History of US science fiction and fantasy magazines to 1950

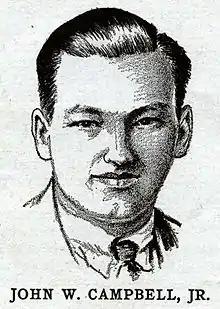
Sketch of John W. Campbell

When Campbell took over as editor of "Astounding", he began to attract some of the major writers in the field, including Clifford D. Simak, L. Ron Hubbard, and Jack Williamson. The launch of "Unknown" strengthened Campbell's dominance of the field; Henry Kuttner, C.L. Moore, and L. Sprague de Camp contributed to both of Campbell's magazines. As well as developing working relationships with these and other established writers, Campbell discovered and nurtured many new talents. In 1938, he bought Lester del Rey's first story, "The Faithful"; the following year, he published the first stories of A.E. van Vogt, Robert A. Heinlein, and Theodore Sturgeon, along with an early story by Isaac Asimov. All these writers were strongly associated with "Astounding" over the next few years, and the period starting with Campbell's editorship is sometimes called the Golden Age of Science Fiction.